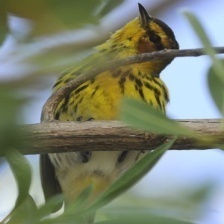
Species: CAPE MAY WARBLER
Scientific name: SETOPHAGA TIGRINA